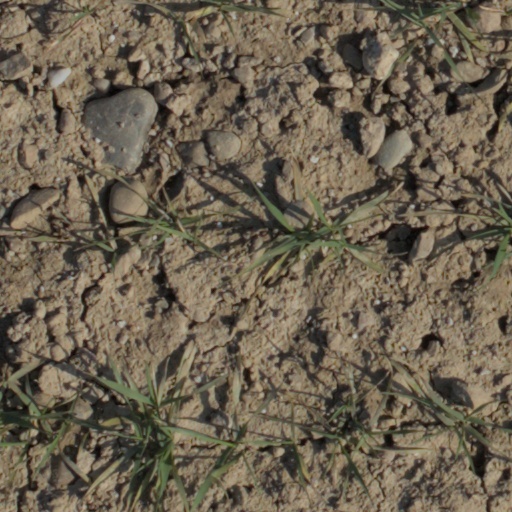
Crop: wheat